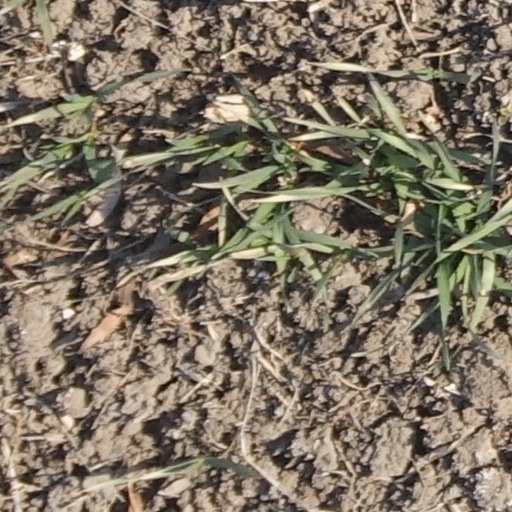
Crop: wheat